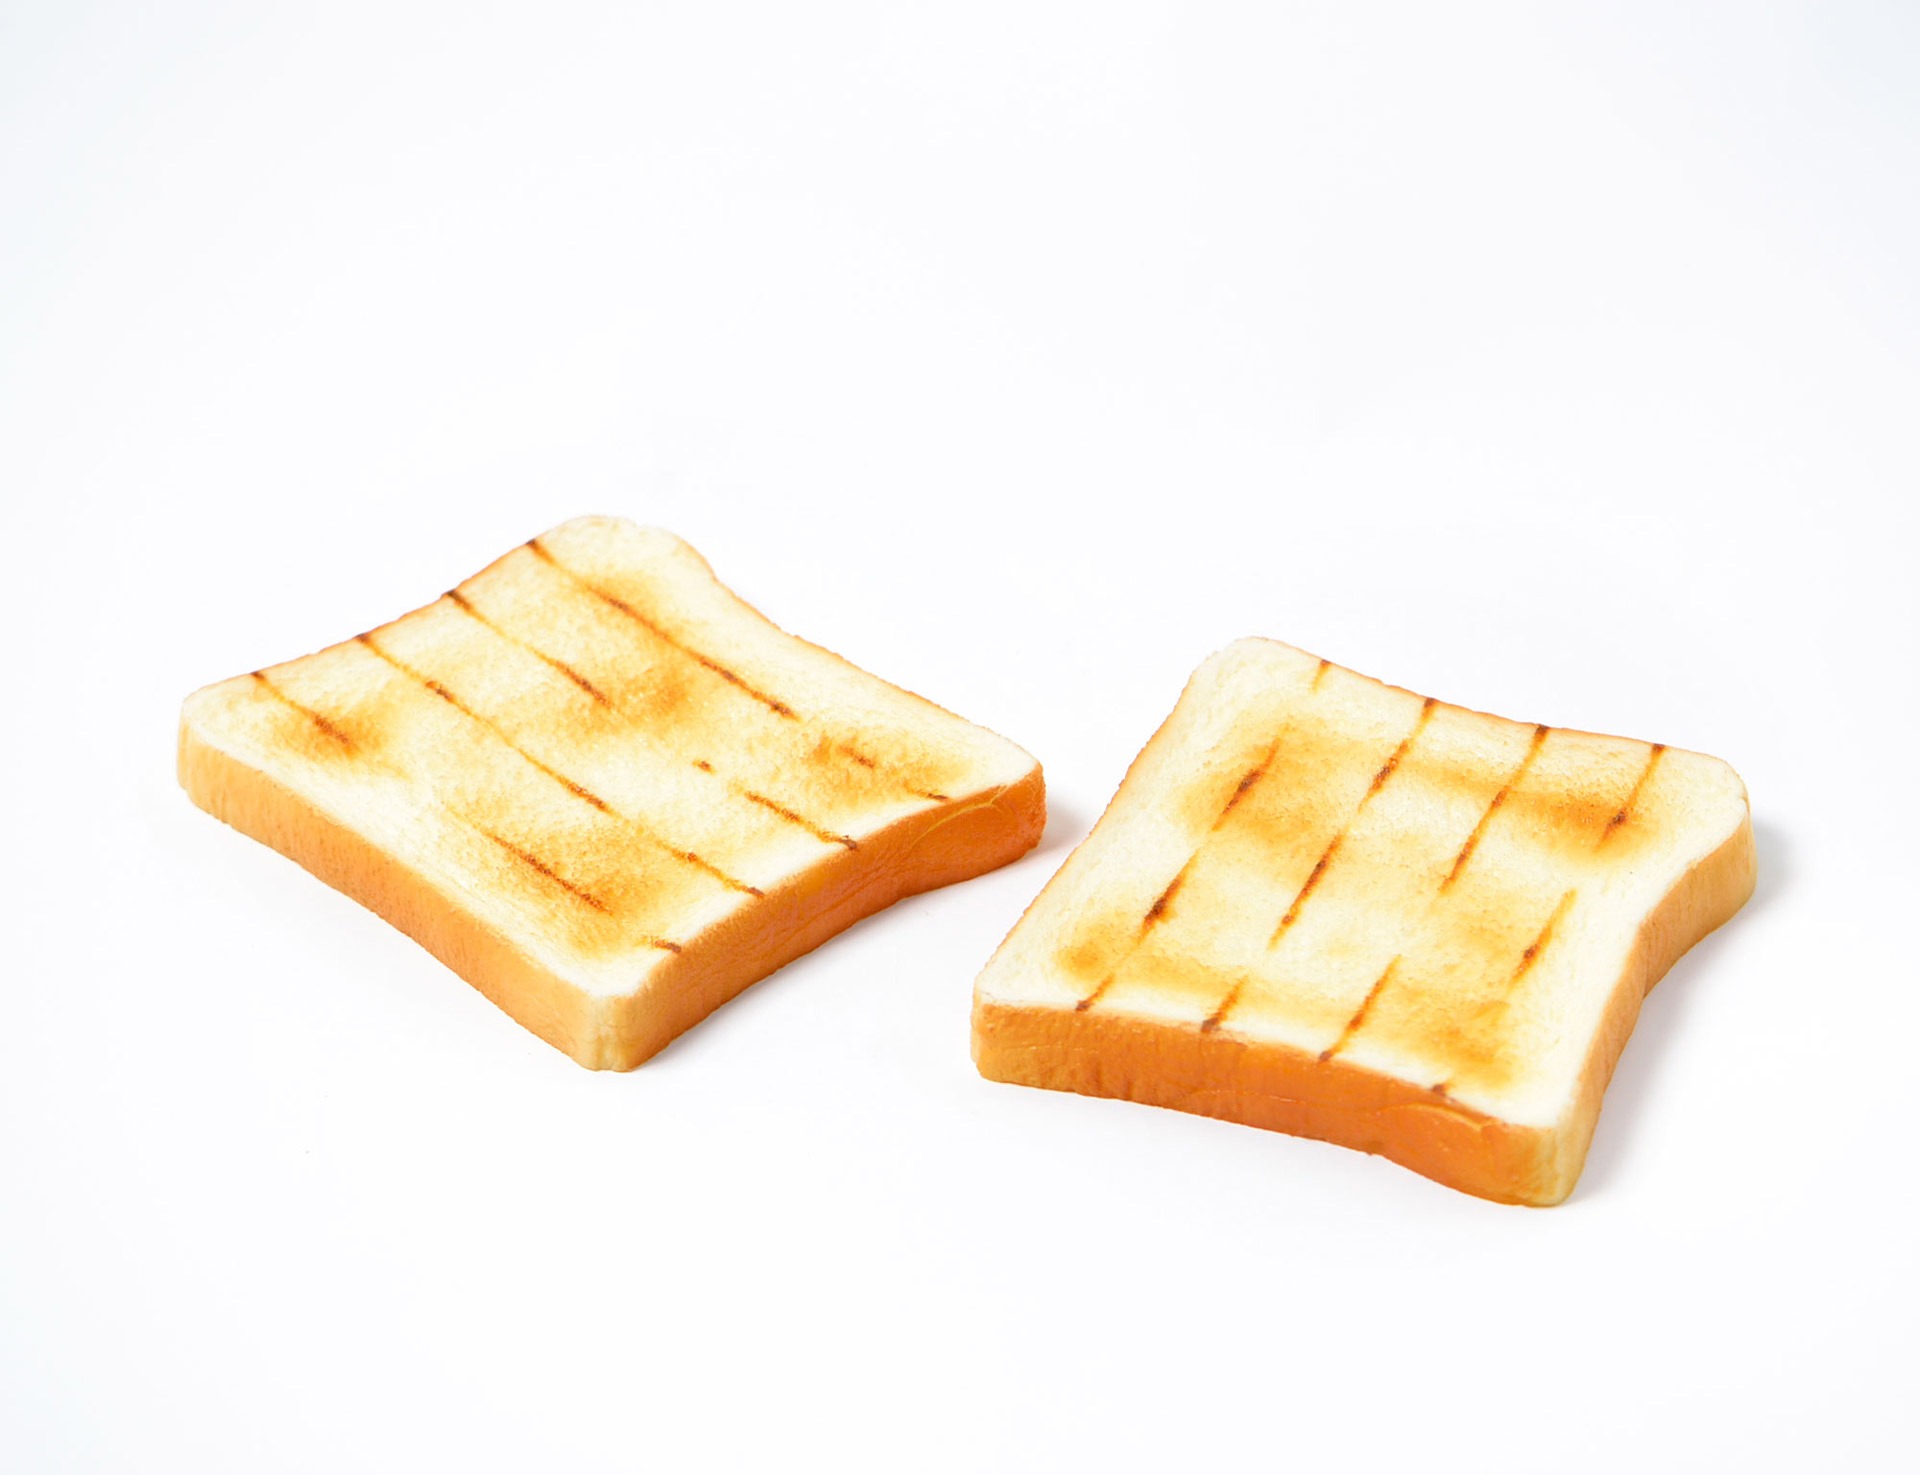
morning, dish, meal, food, breakfast, dessert, waffle, lunch, cuisine, bread, slice, toast, toaster, snack food, pop up toaster, white back